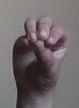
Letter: ha